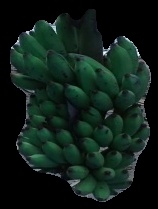
Variety: elakki-bale
Grade: grade3